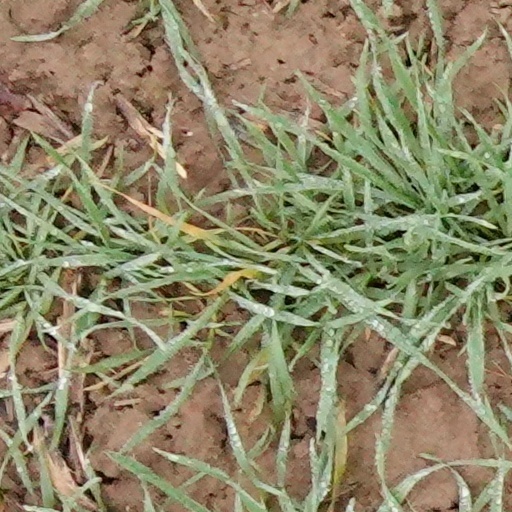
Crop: wheat